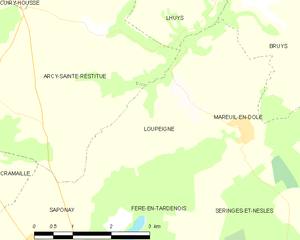
Carte des communes françaises: Loupeigne